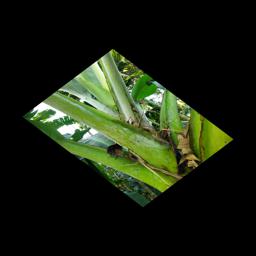
Label: JAHAJI STEM